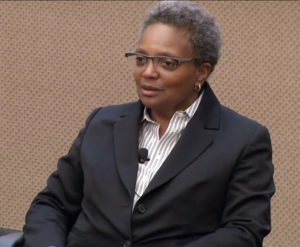
Les Afro-Américains, sont le groupe ethnique formé par les citoyens des États-Unis d’ascendance totale ou partielle d'Afrique subsaharienne. La grande majorité des Afro-Américains sont des descendants d'esclaves déportés entre 1619 et 1810.